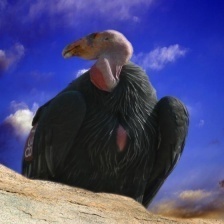
Species: CALIFORNIA CONDOR
Scientific name: GYMNOGYPS CALIFORNIANUS
ImageNet parent category: vulture